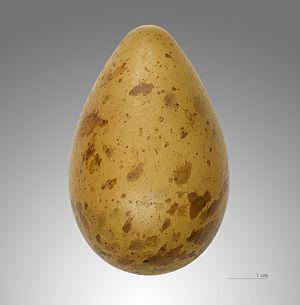
La Barge rousse est une espèce d'oiseau limicole de la famille des scolopacidés.